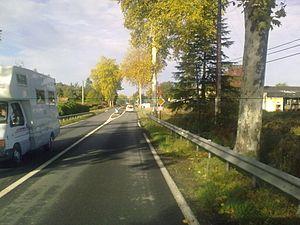
Entrée dans Labatut (Landes)